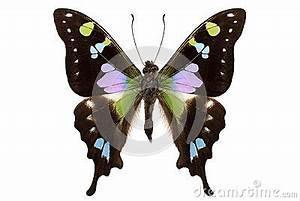
butterfly